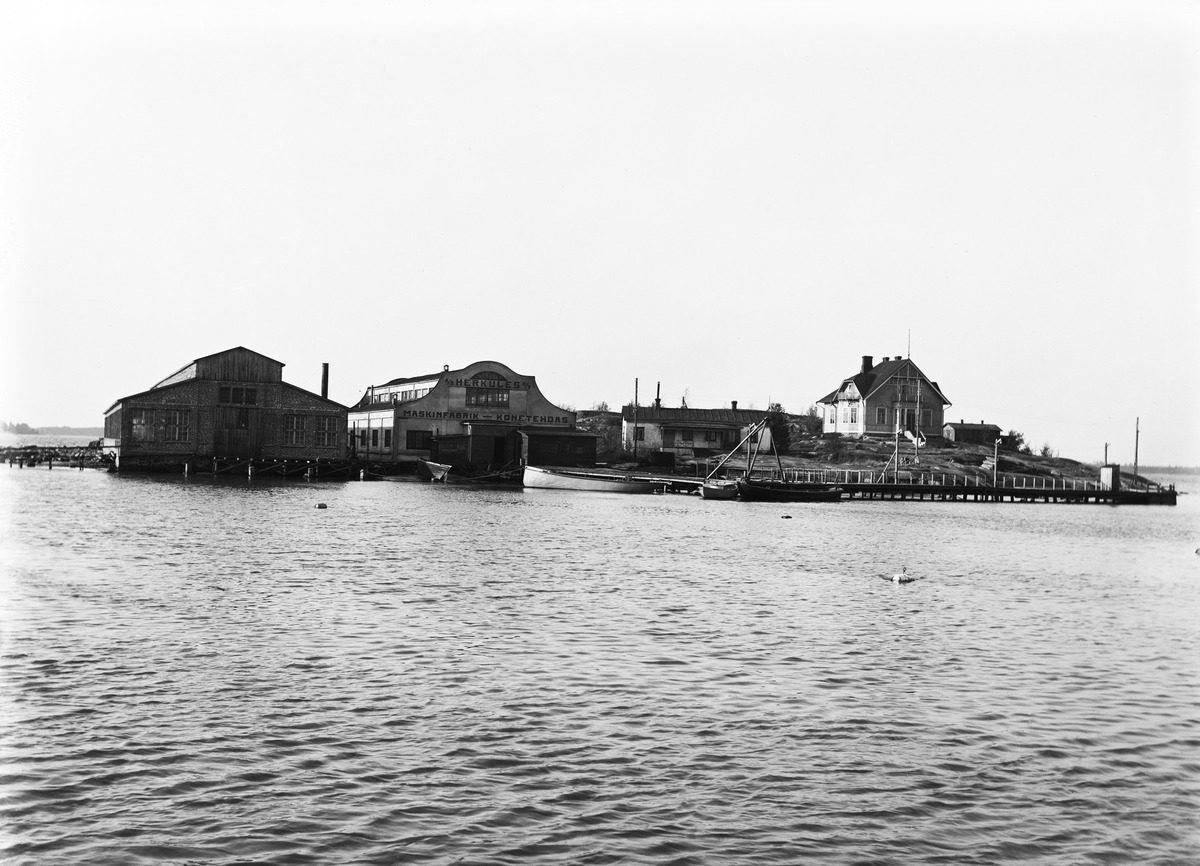
Sirpalesaari, rannalla sijaitsevat konetehdas Herkuleen tehdasrakennukset
sisällön kuvaus: Sirpalesaari, rannalla sijaitsevat konetehdas Herkuleen tehdasrakennukset. mustavalkoinen
Kuvaaja: Torniainen, P., valokuvaaja
Ajankohta: kuvausaika: aikaisintaan 1917
Paikka: Suomi, Uusimaa, Helsinki, Ullanlinna Helsinki, Sirpalesaari
Aiheet: saaret, ranta-alueet, rakennukset puutalot, tehtaat, laiturit, teollisuusrakennukset